Johnny Thunders

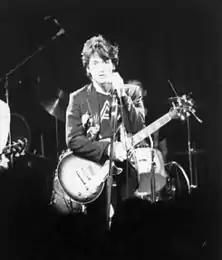
In Ann Arbor, Michigan, c. 1980

In late 1979, Thunders moved to Detroit with his wife Julie and began performing in a band called Gang War. Other members included John Morgan, Ron Cooke, Philippe Marcade and former MC5 guitarist Wayne Kramer. They recorded several demos and performed live several times before disbanding. Zodiac Records released an EP of their demos in 1987. In 1990 they also released a live album titled "Gang War", which was credited to Thunders and Kramer.